The Travelling College

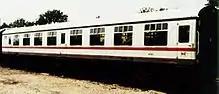
TCL 99171 (TSO 4921) in Travelling College Livery on the Bluebell Railway (Richard Salmon)

The Travelling College ('Y Coleg Ar Y Cledrau') was a specially converted train operated on the British Rail network. The train was designed by Barrie Masterton, with the twelve dedicated coaches being converted at the Cardiff Cathays works. The Travelling College was the only train of its kind in the World, with provision for up to 160 students.